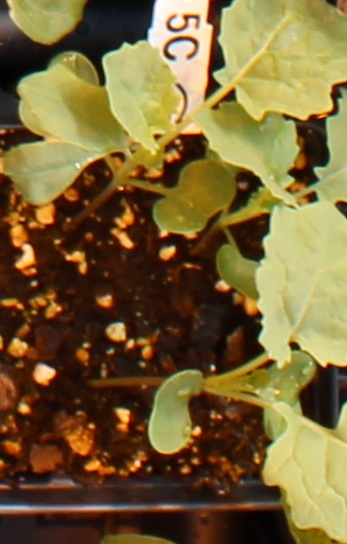
Label: Canola